Vasily Perov

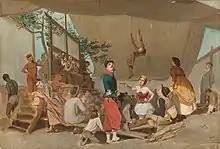
1863—1864. (Tretyakov Gallery)

In 1862, after receiving the right to a state-paid trip abroad together with a golden medal, Perov traveled to Western Europe, visiting several German cities, and then Paris. During this time he created paintings depicting scenes from European streetlife, such as the "Vendor of statuettes", the "Savoyard", the "Organ-Grinder in Paris", the "Musicians and the Bystanders", and the "Paris Ragpickers".